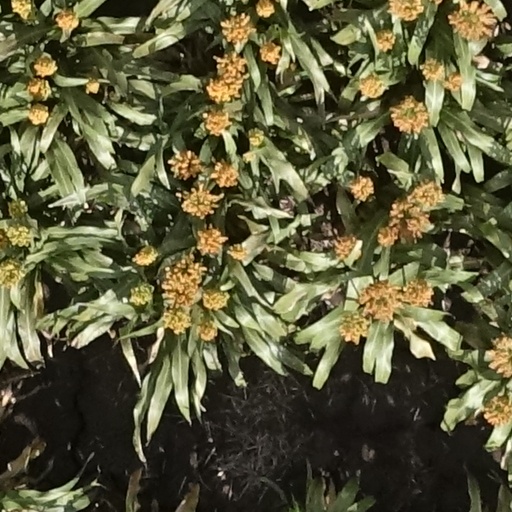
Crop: sorghum